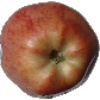
Label: Apple Red 1